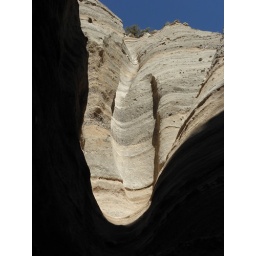
A canyon wall in Tent Rocks National Park, New Mexico.